Anne of France

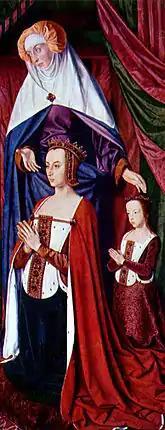
Triptych which depicts St. Anne presenting Anne and her daughter Suzanne

Anne made the final treaty ending the Hundred Years' War, the Treaty of Etaples and, in 1491 (despite Austrian and English opposition), arranged the marriage of her brother Charles to Anne, Duchess of Brittany, in order to annex Brittany to the French crown. When Charles ended the regency in 1491, both Anne and Peter fell victim to the wrath of the new queen, whose duchy's independence had been compromised.